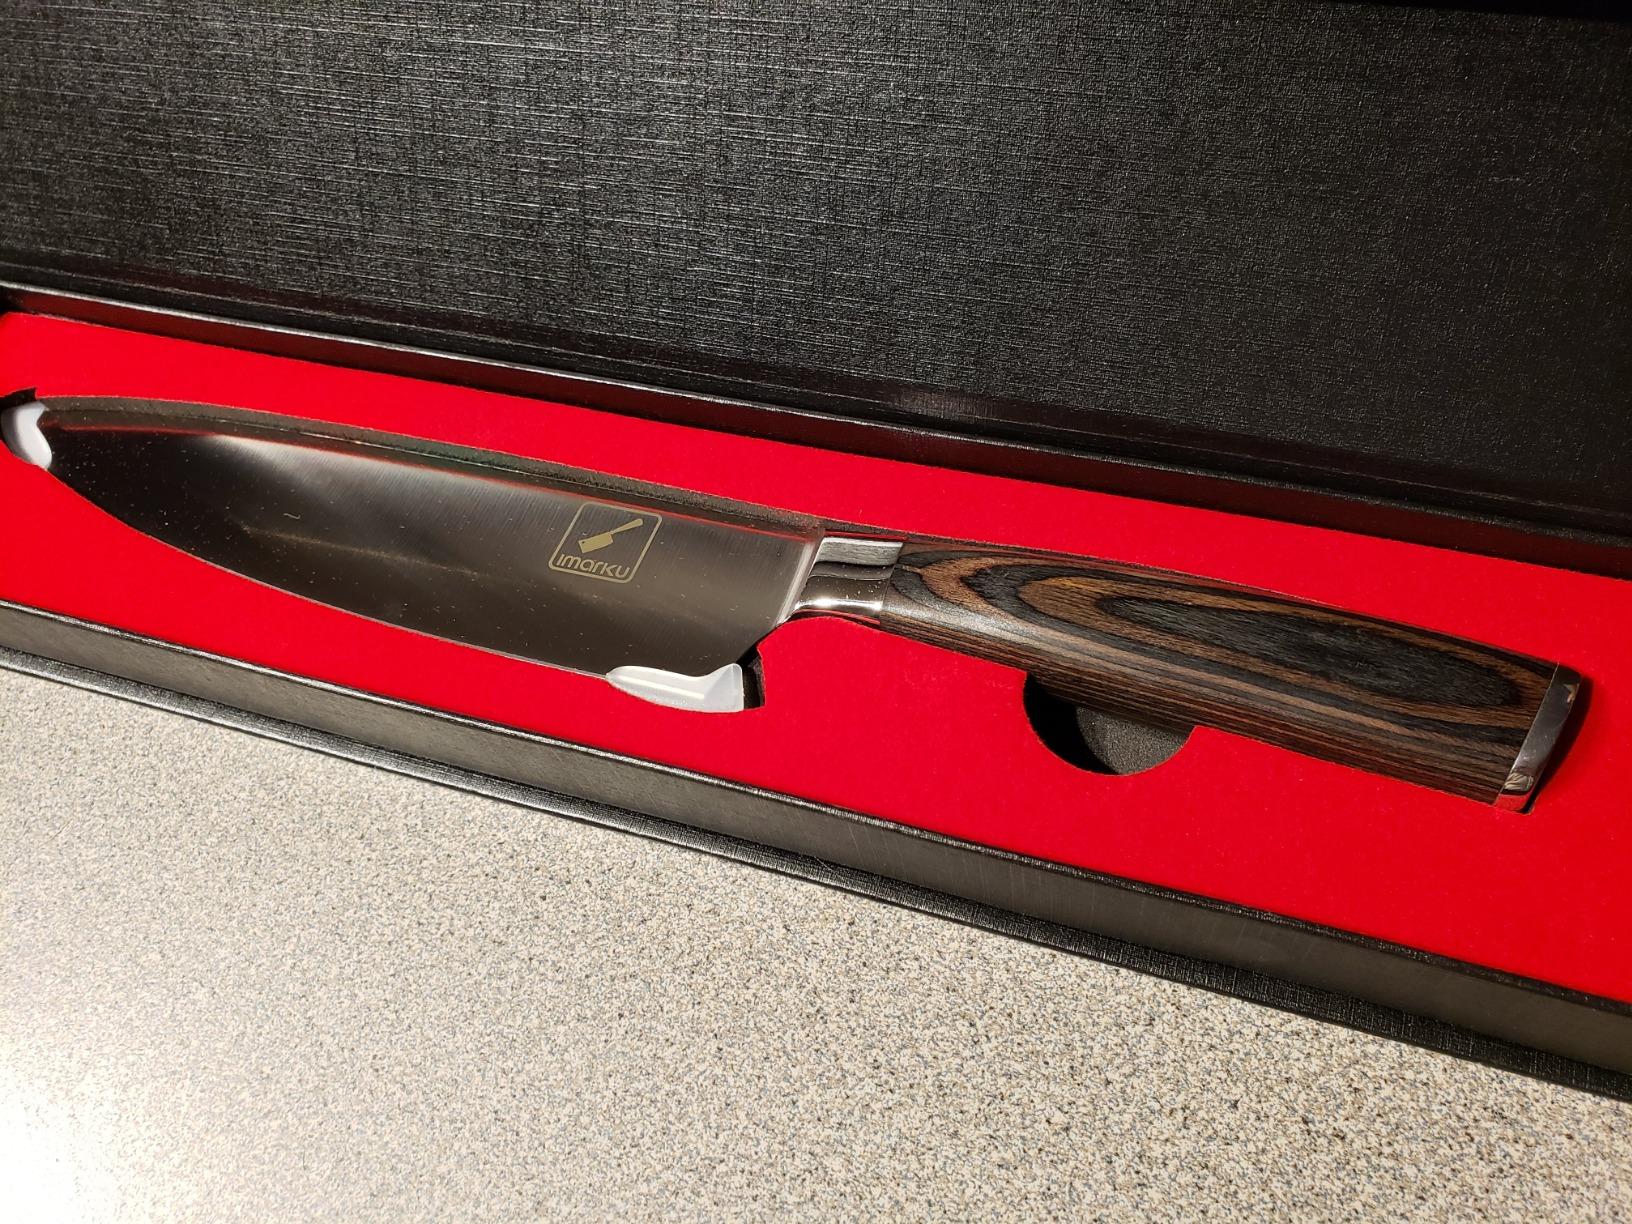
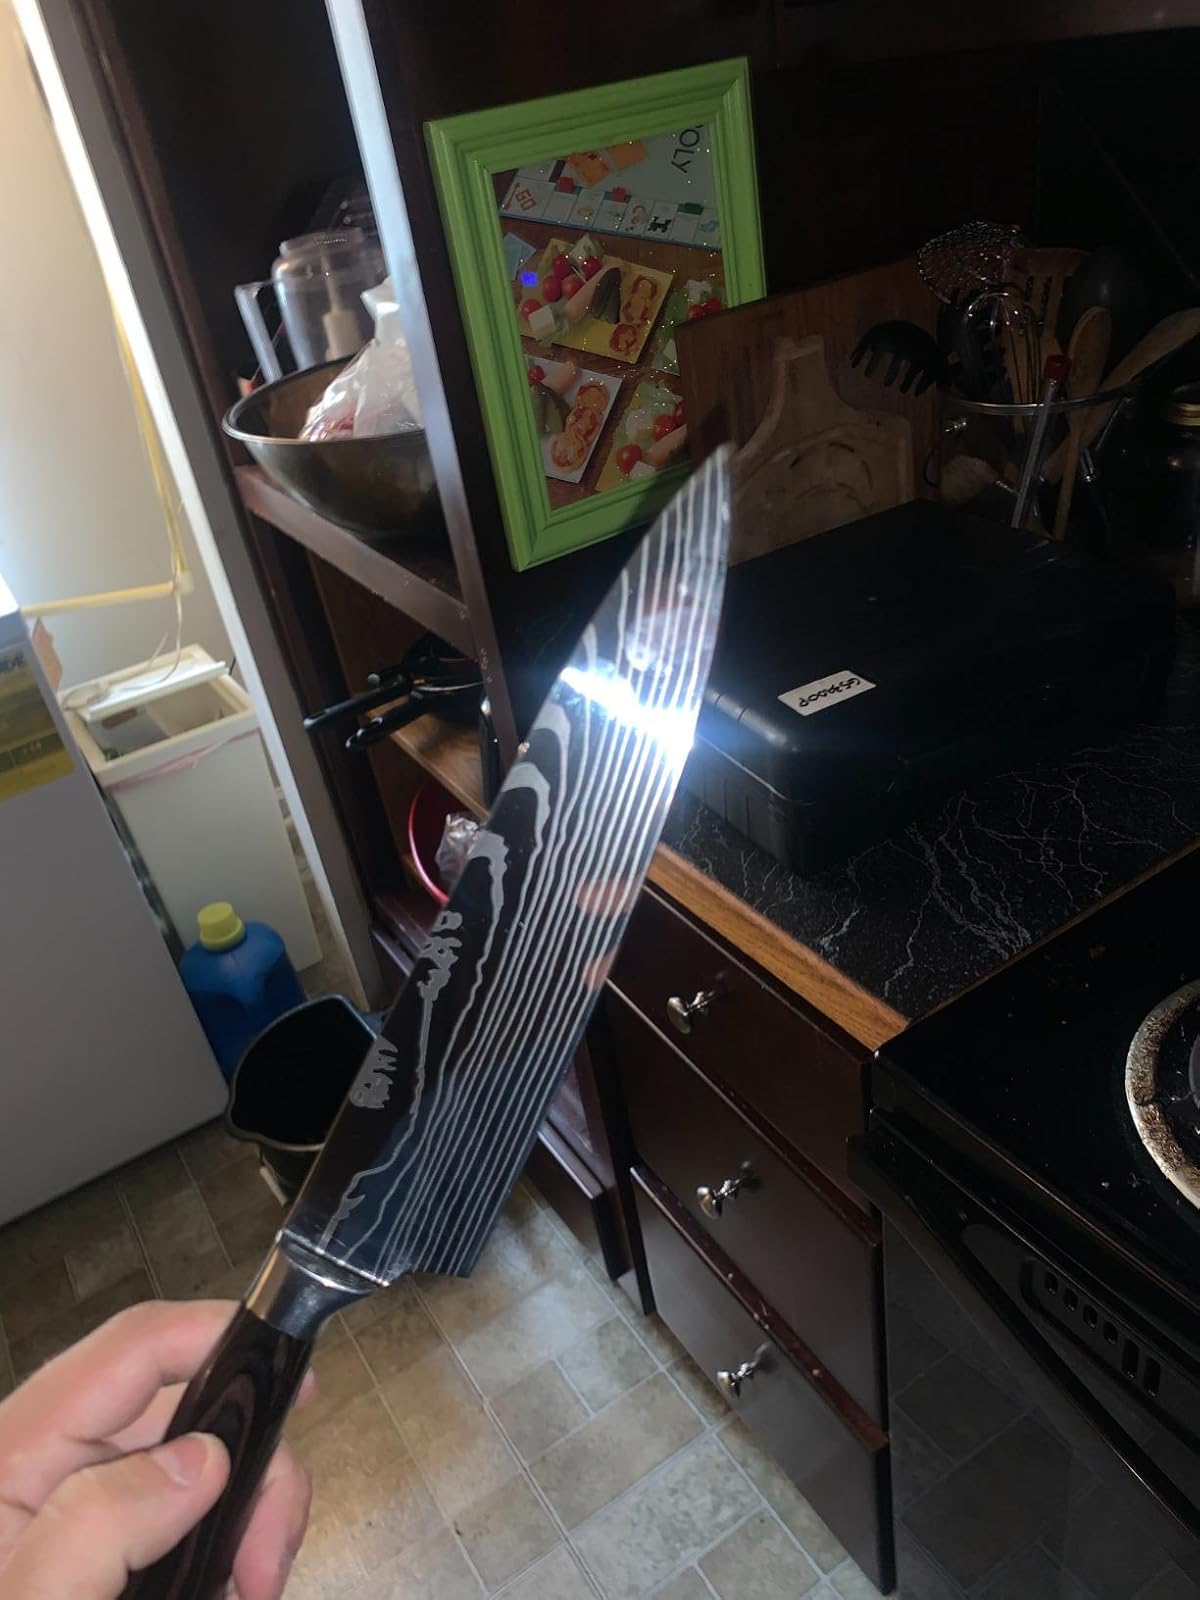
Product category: items_knife
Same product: no